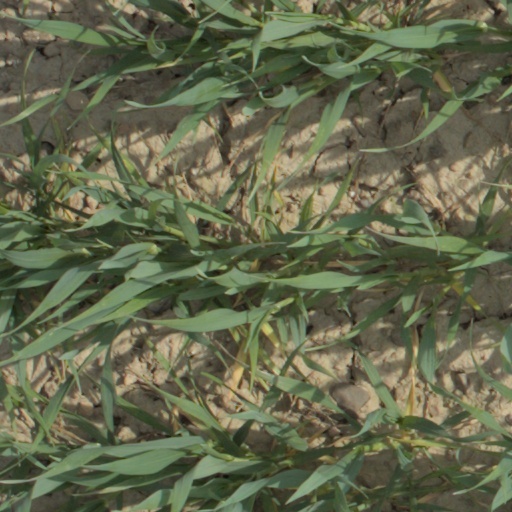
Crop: wheat